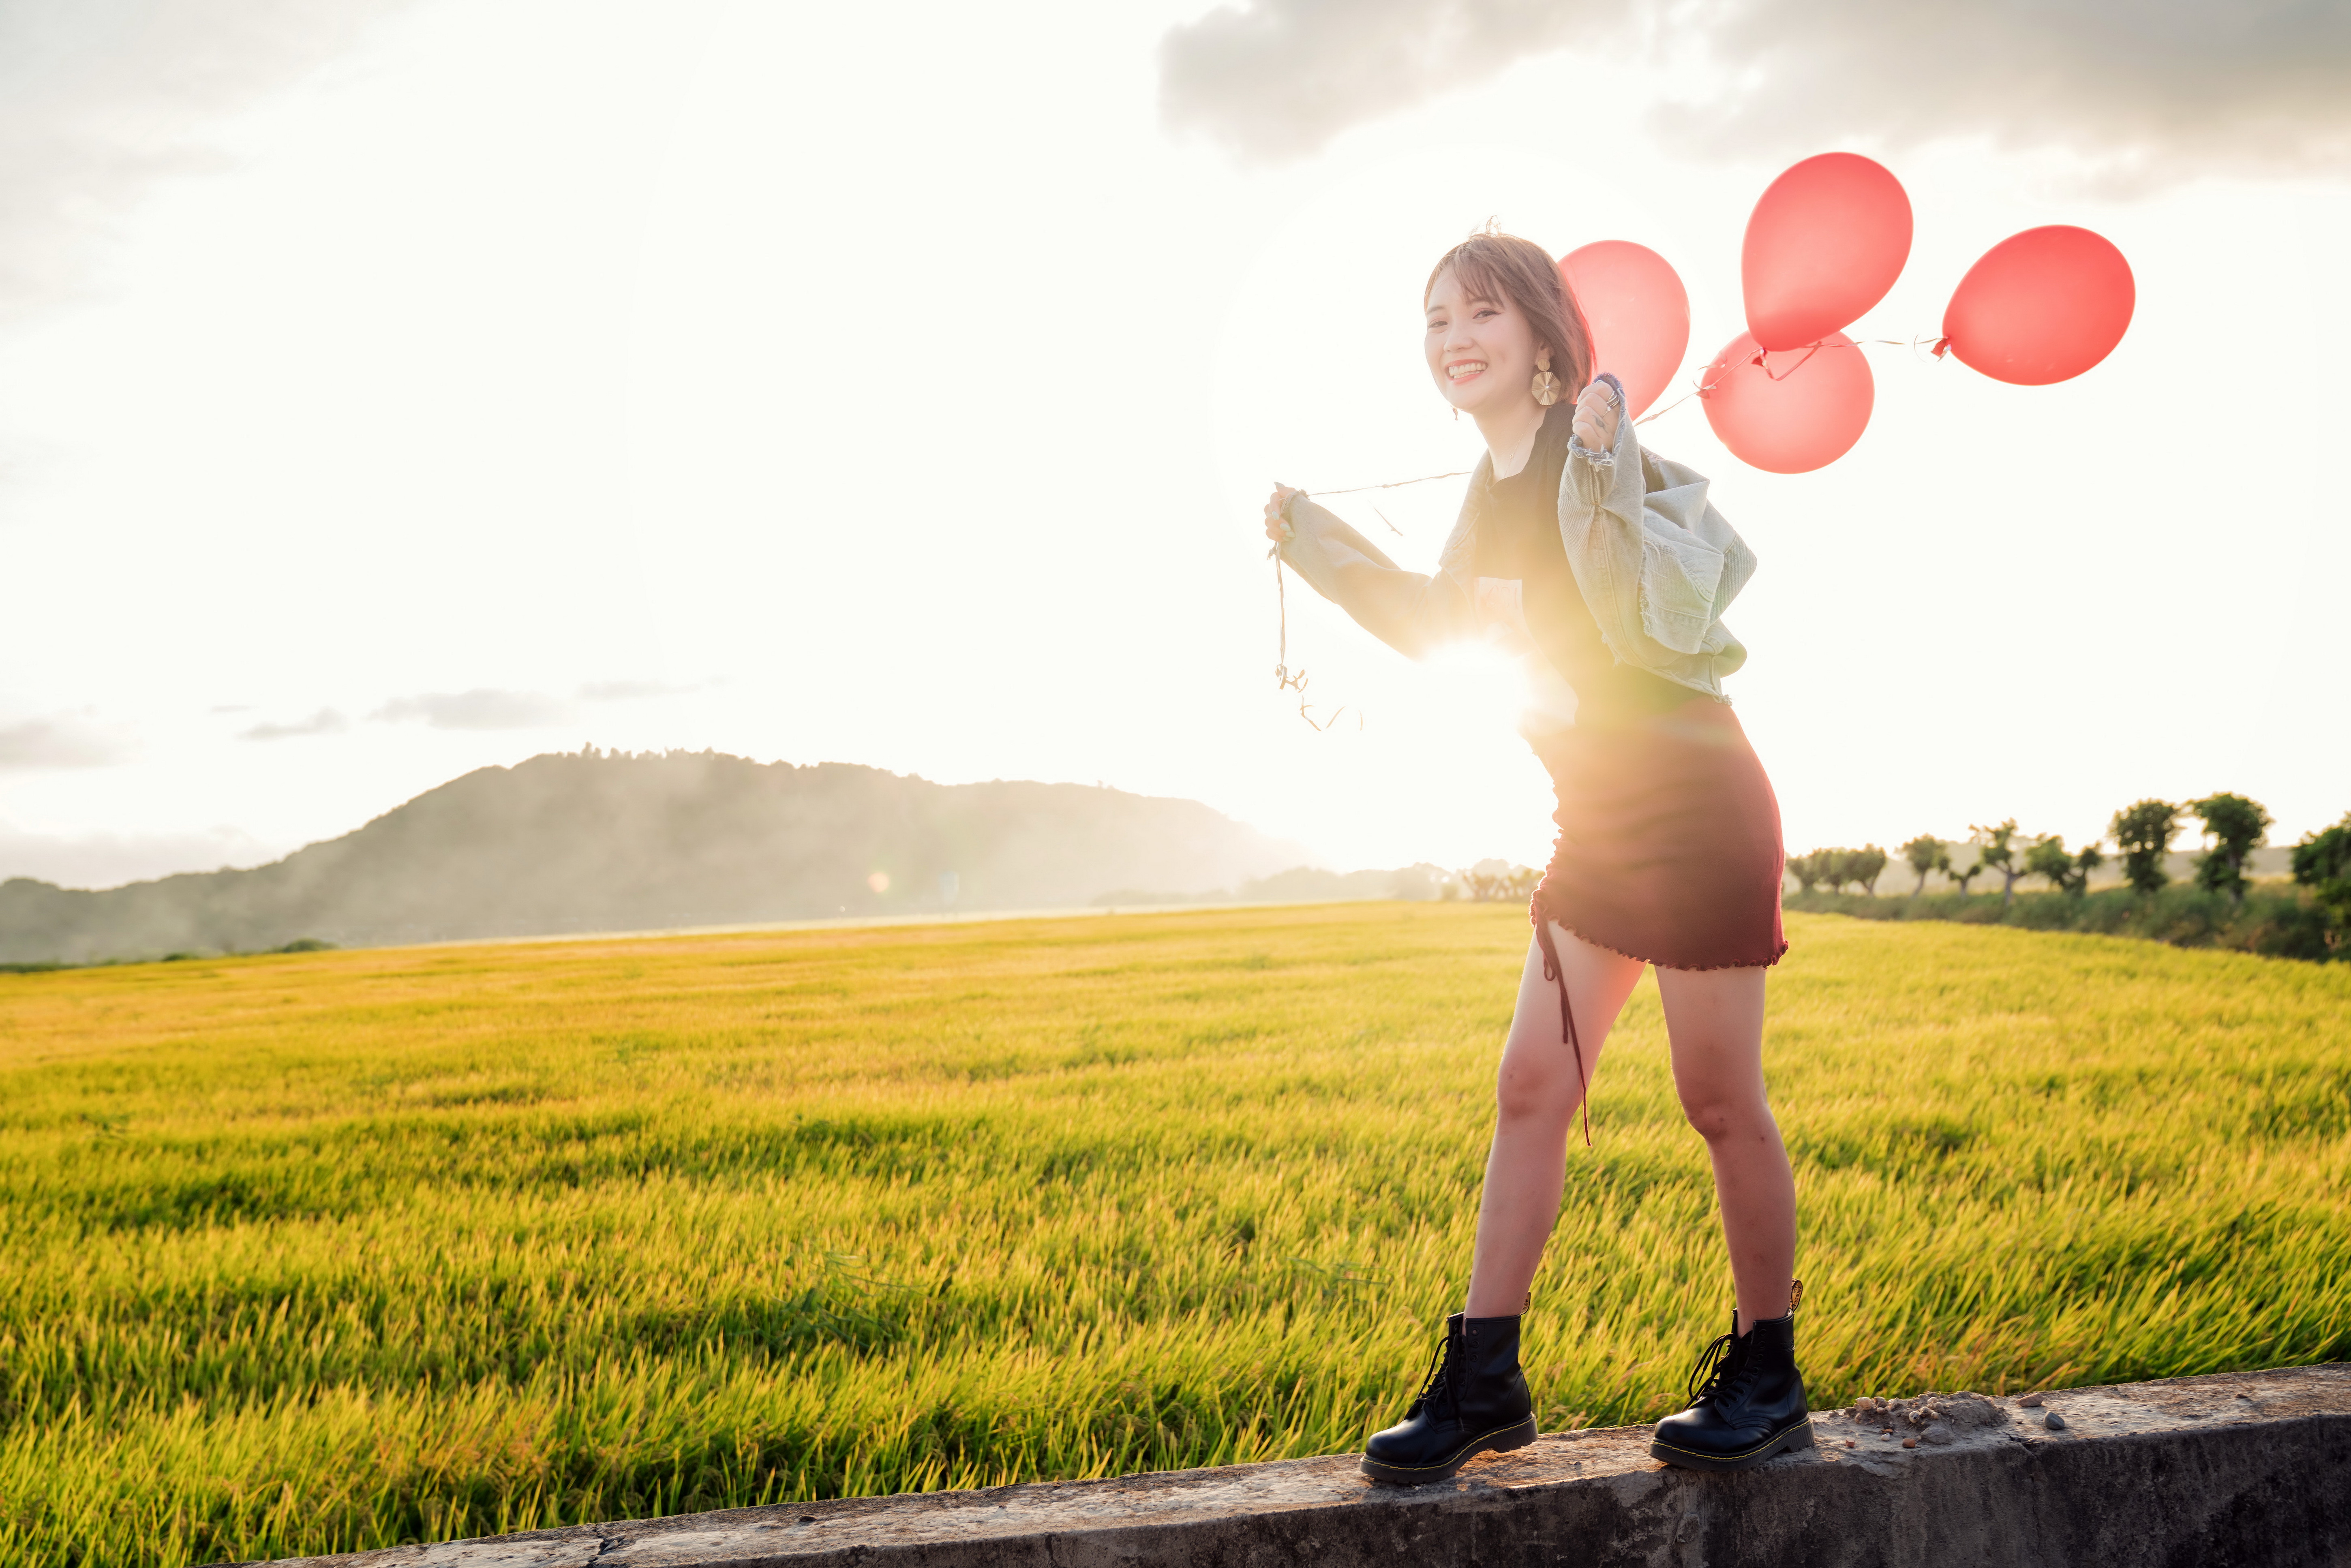
asian, women, wallpaper, balloon, People in nature, field, plain, agriculture, grassland, meadow, flash photography, prairie, paddy field, farm, plantation, photo shoot, high heels, party supply, love, cash crop, boot, crop, sandal, stock photography, wildflower